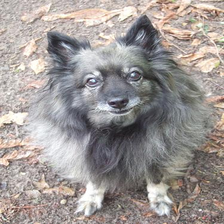
Species: dog
Breed: keeshond